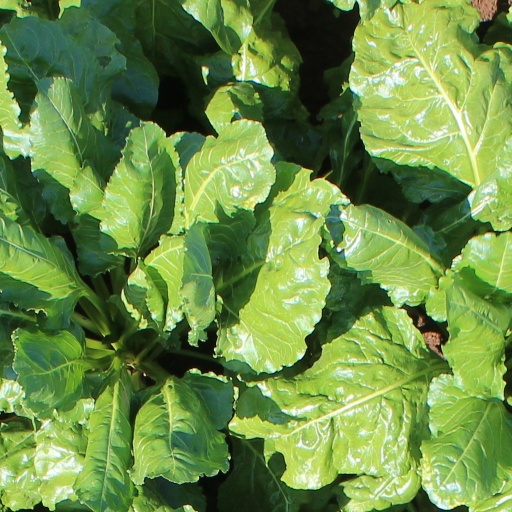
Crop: sugar beet